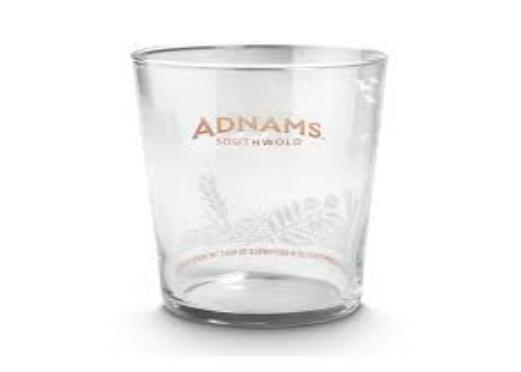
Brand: Adnams
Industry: Food